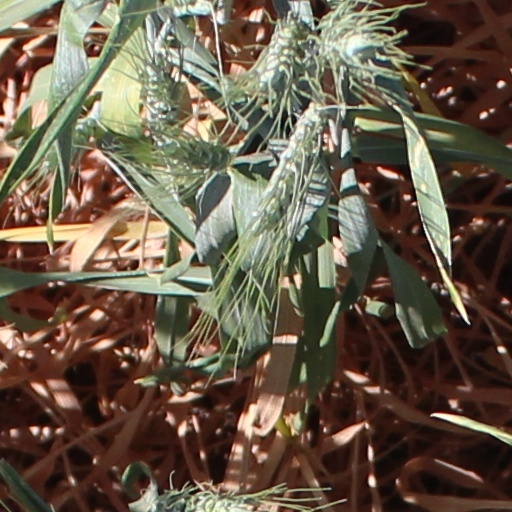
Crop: wheat